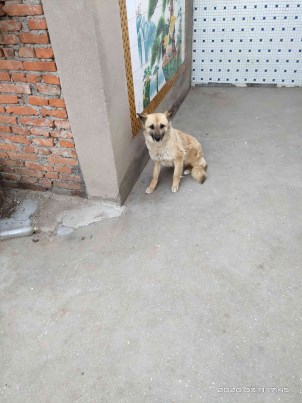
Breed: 3336-n000121-chinese_rural_dog